Zichang

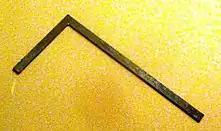

Zichang is a city in the north of Shaanxi province (Shaanbei), China. It is the northernmost county-level division of the prefecture-level city of Yan'an. Zichang had a population of 273,000 as of 2017, of which, 115,000 lived in urban areas.